Joseph Darby (jumper)

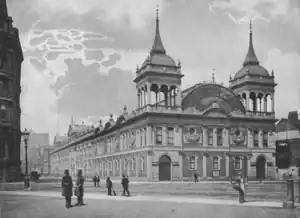
Joseph Darby topped the bill at the Royal Aquarium, London in November and December, 1888

Joseph Darby was born in Windmill End, Netherton, on 6 August 1861. His parents were Abraham Darby, a maker of nails for shoeing horses, and Martha Darby (née Foley).